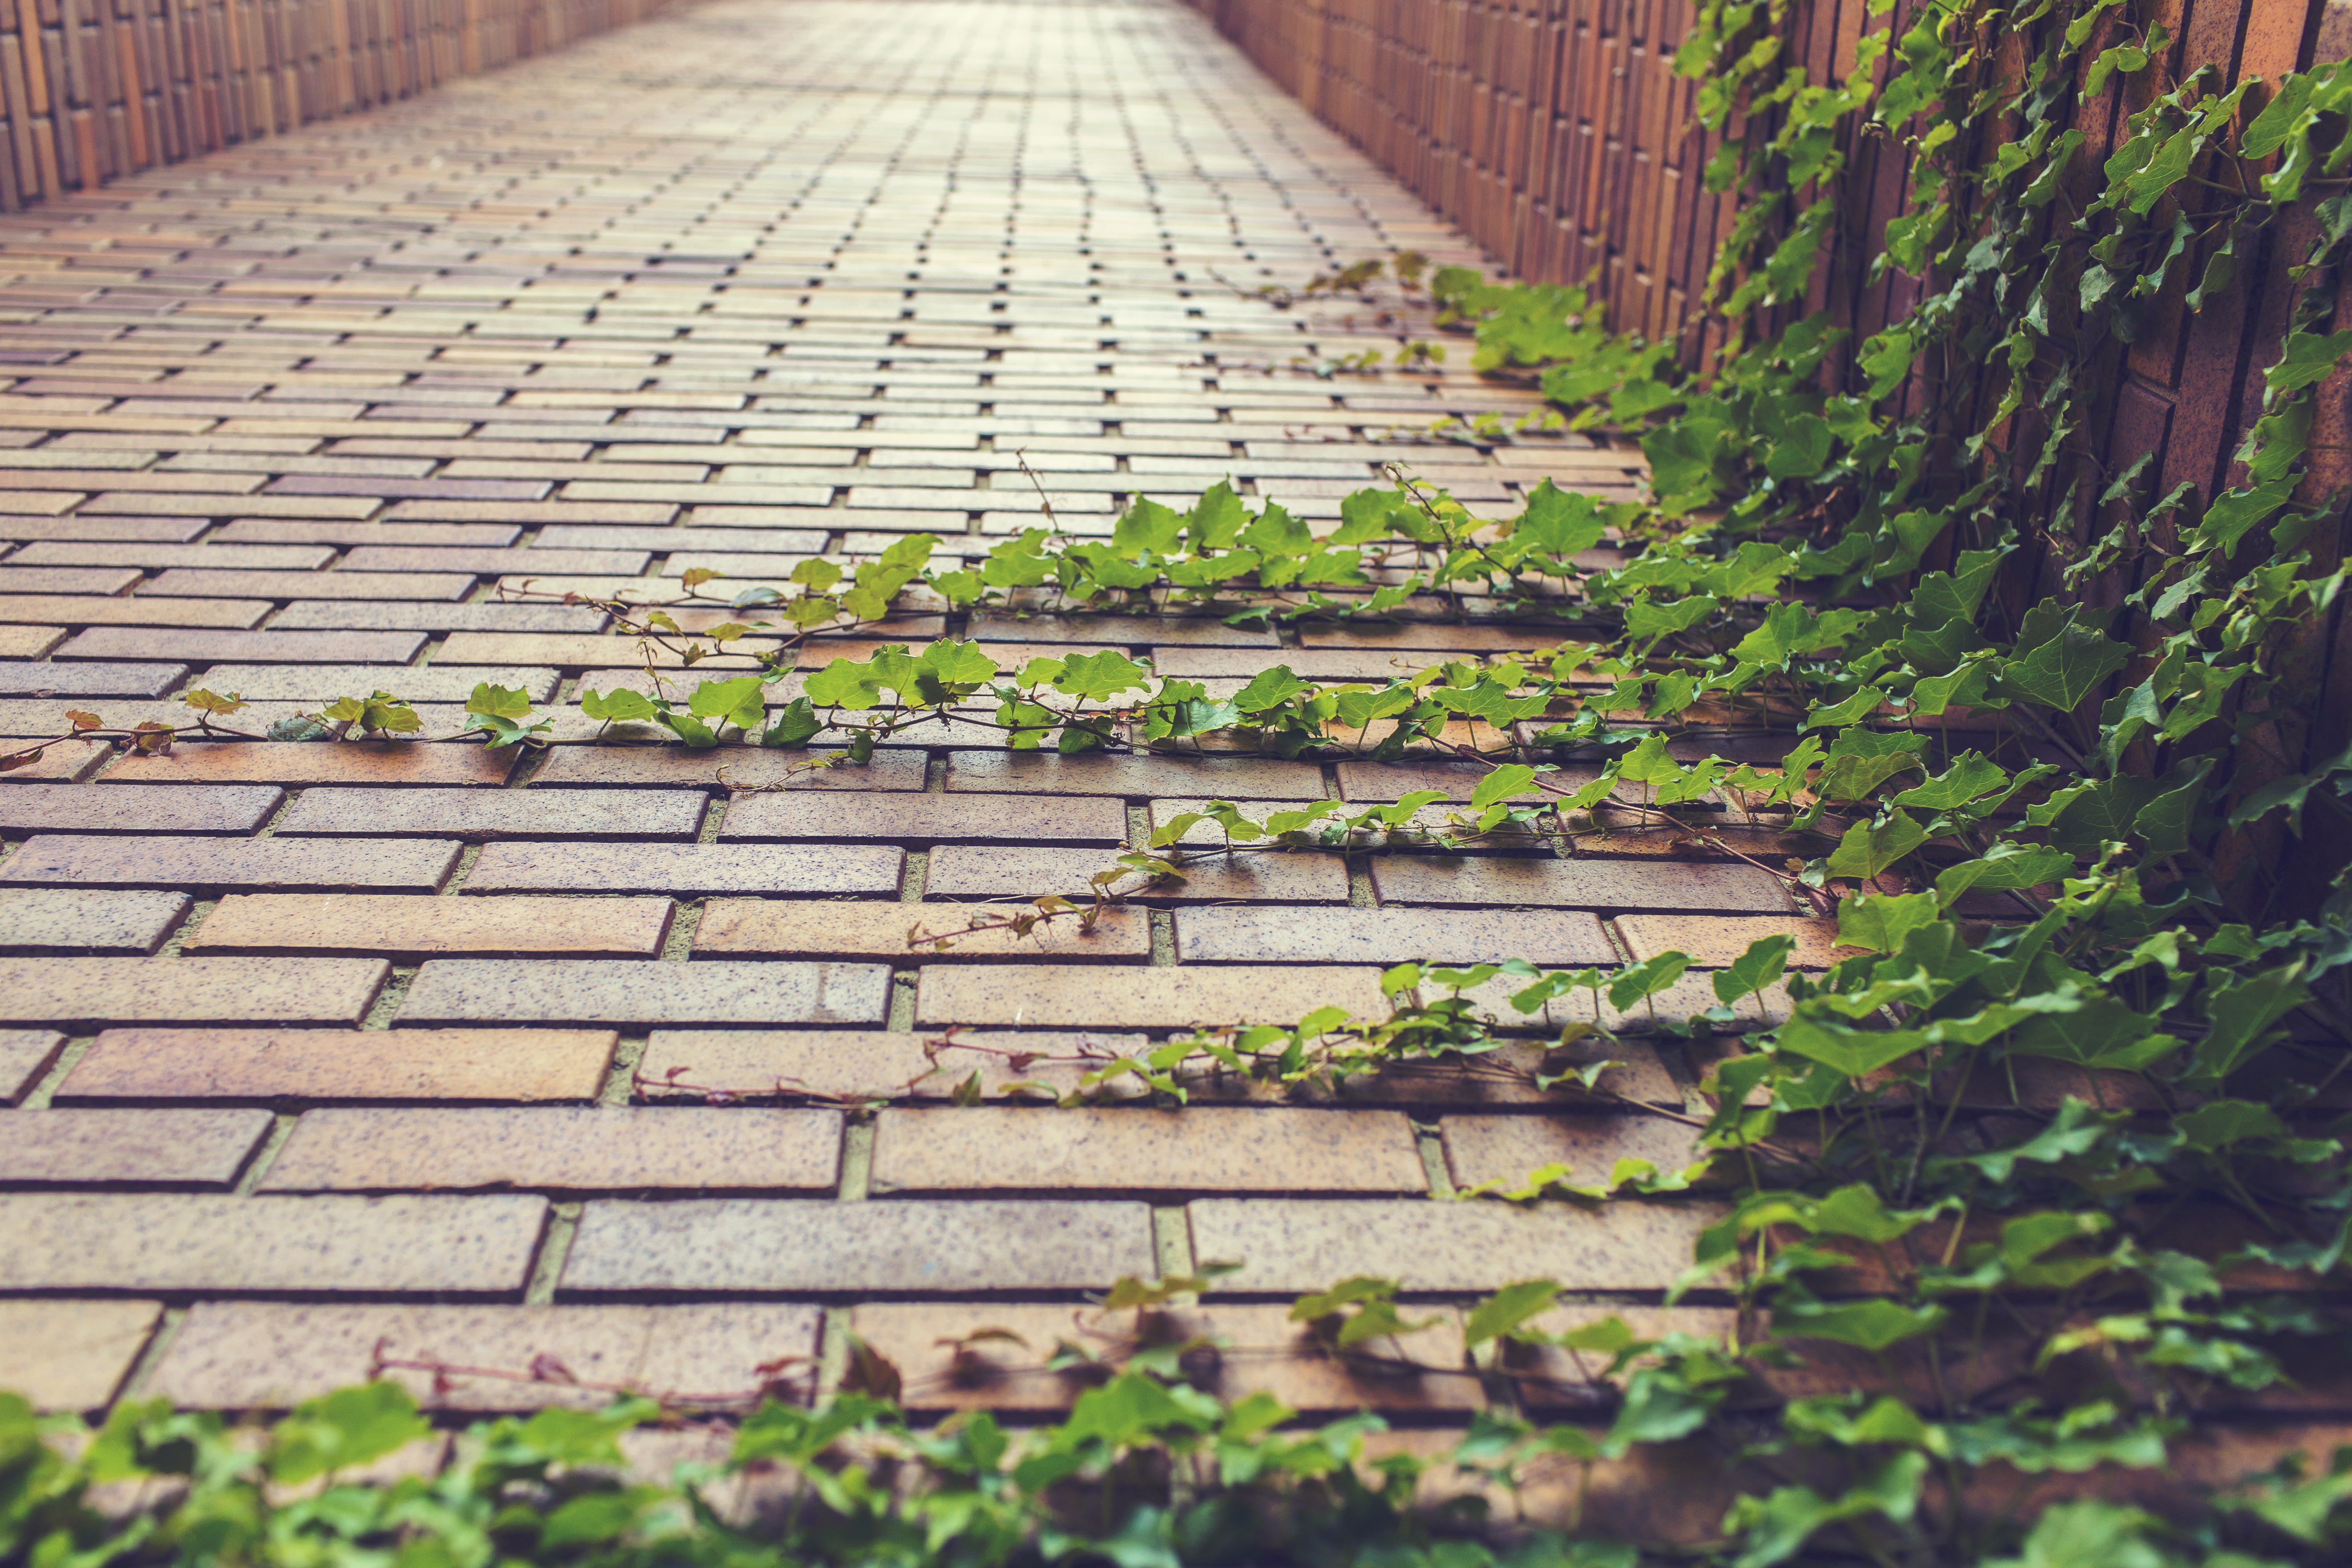
nature, path, growth, plant, lawn, sidewalk, cobblestone, wall, walkway, environment, foliage, green, ivy, natural, soil, botany, garden, brick, leaves, vines, bricks, brickwork, creeper, cobblestones, climbing plant, flooring, road surface, outdoor structure